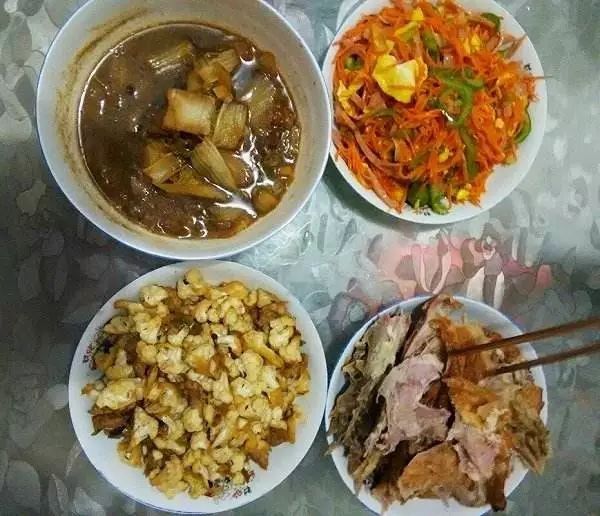
Label: trash